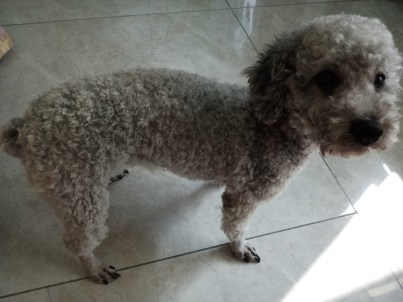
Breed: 7449-n000128-teddy